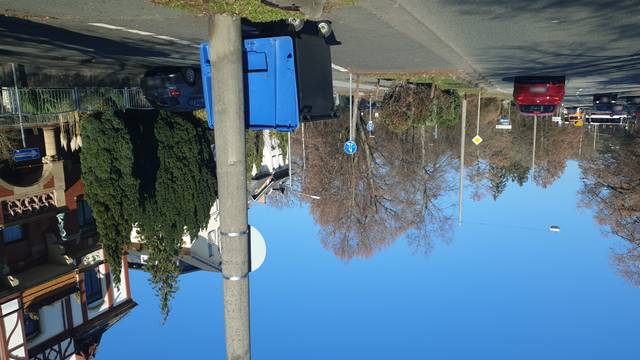
Region: Germany
Coordinates: 50.096, 8.221